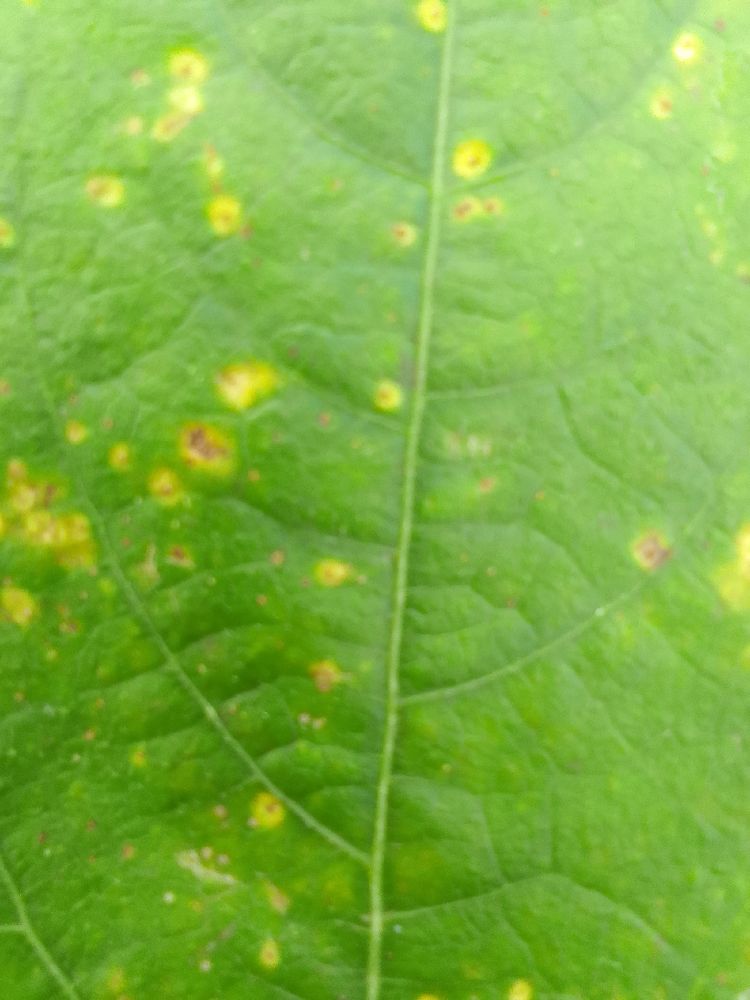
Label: rust